French destroyer Mameluk (1909)

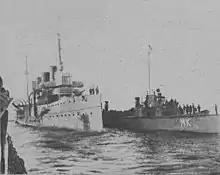
"Mameluk" rescuing French cruiser on 14 December 1917

The "Spahi" class was over 50 percent larger than the preceding to match the increase in size of foreign destroyers. "Mameluk" had a length between perpendiculars of , a beam of , and a draft of . The ships displaced at deep load. Their crew numbered 77–79 officers and men.